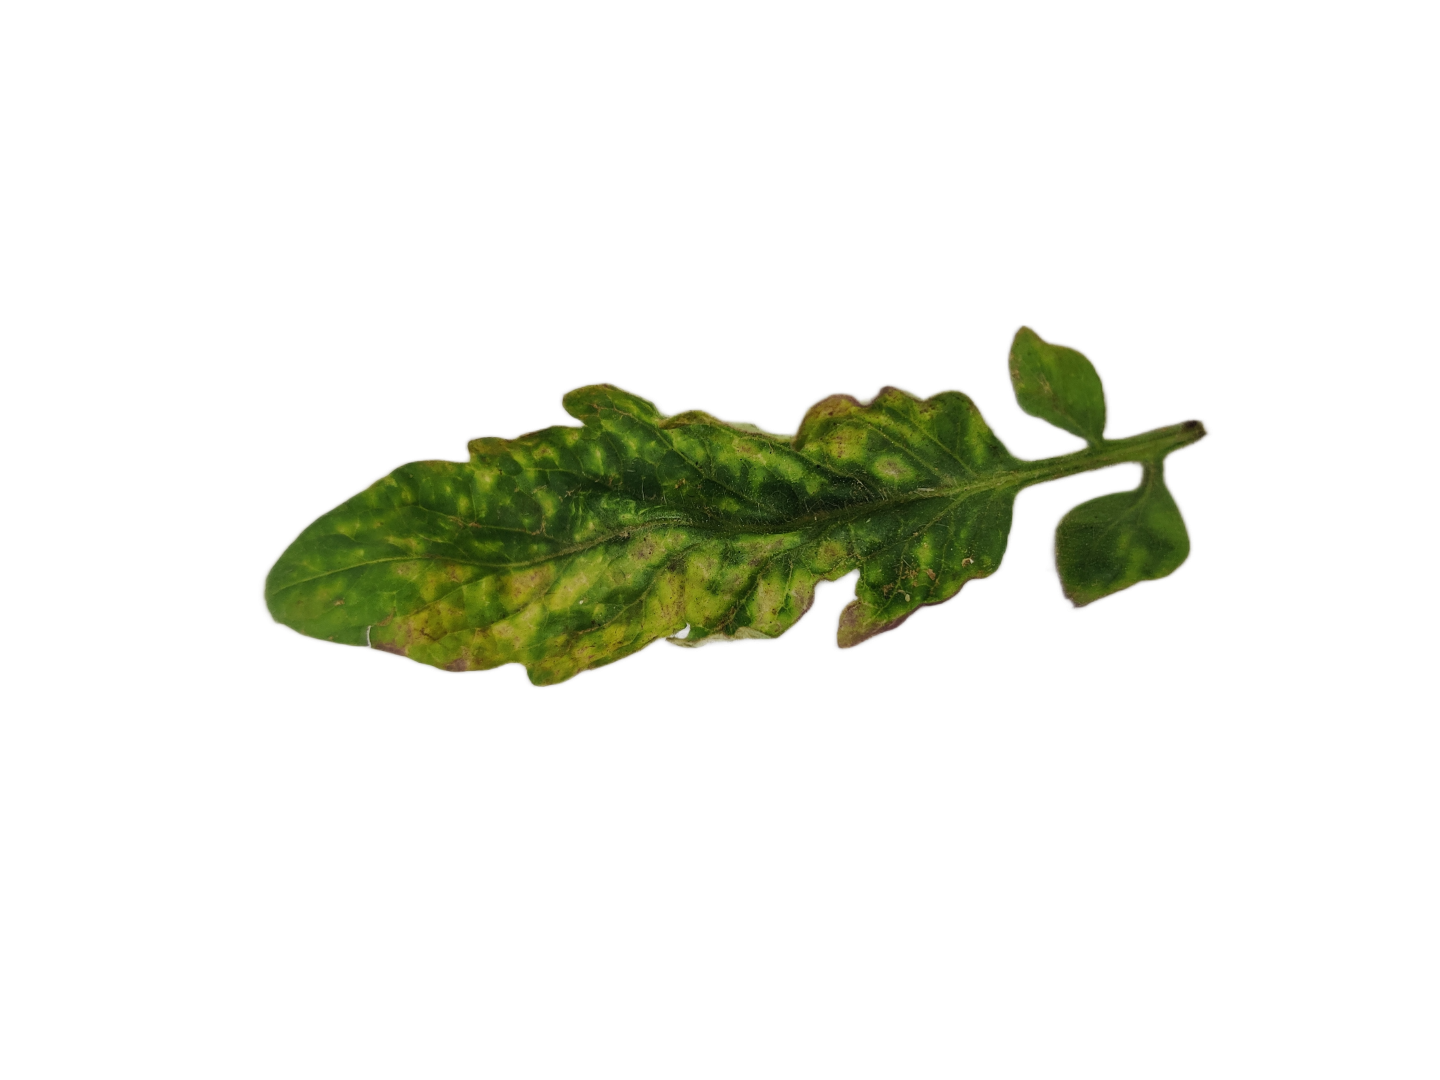
Crop: Tomato
Label: Mosaic